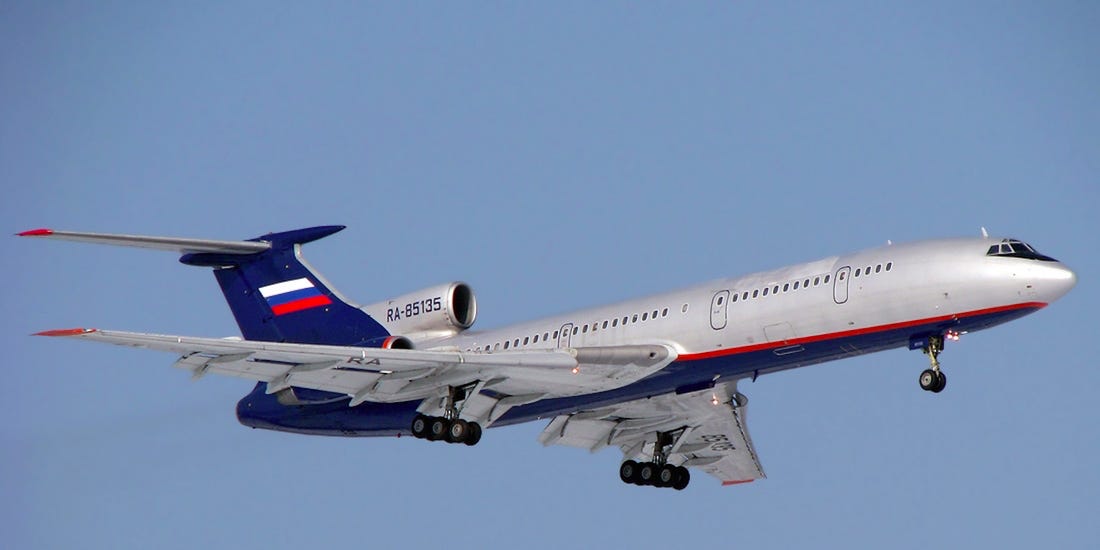
Vehicle type: Planes